Berlin–Dresden railway

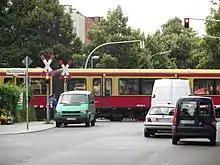
The now abandoned level crossing at Berlin-Lichtenrade station, 2011

The route was also heavily used for freight transport. The Dresden-Friedrichstadt marshalling yard was an important hub for north-south traffic. There was extensive traffic between Scandinavia as well as the Baltic Sea ports and the inland countries towards southern Europe. In addition, heavy block trains carrying raw lignite and in double traction were transported between Elsterwerda and Dresden. In the 1980s, up to 140 train journeys were made in the Weinböhla area each day.